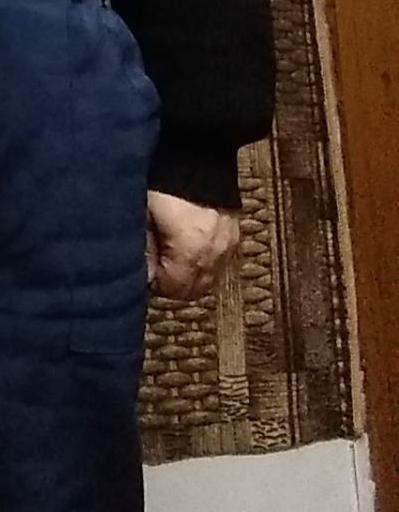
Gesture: no_gesture